Southbank, Victoria

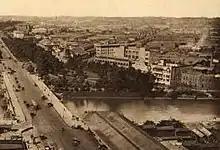
A view of South Melbourne's industrial area in 1938 looking south from the Melbourne central business district

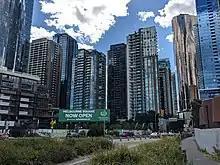
Apartment buildings in Southbank

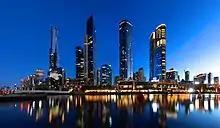
Southbank skyline at night. From left to right: Eureka Tower, Freshwater Place, Prima Pearl, Crown Melbourne.

Before European settlement, the area now called South Melbourne was a series of low lying swamps inhabited by Aboriginal tribes. With the establishment of Melbourne in 1835 on the opposite bank of the river, the area remained undeveloped for some time, although shipping used berths along the river west of what is now the Queens Bridge. St Kilda Road, connecting to Princes Bridge, was developed as the major thoroughfare to the southern suburbs of Melbourne on the east side, and the track from the shipping piers of Port Melbourne to the city was formalised as City Road. After the Port Melbourne railway line was built across the area in 1854, the swamps were filled and the land, still much of which was in government hands, was developed as an industrial area. In 1888 the rail line was rebuilt, including the present Sandridge Bridge, and in 1890 Queensbridge was built creating another access to City Road, allowing cable tram access to Port Melbourne. By this time the riverside west of Queensbridge was lined with wharves and shipping sheds and maritime businesses including the Duke & Orr drydock, now housing the Polly Woodside maritime museum (this small area including the Exhibition Centre was separated off as its own suburb South Wharf in 2008). Princes Bridge was rebuilt in 1888, allowing cable trams to reach the southern suburbs along St Kilda Road, and raising the road level at the river's edge, with gardens established either side, the western one known as the Snowden Gardens.